Helene Voigt-Diederichs

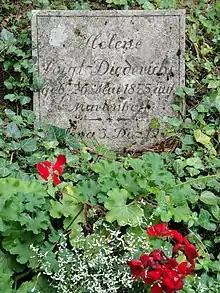
Grave in Jena

The daughter of Christian Theodor Voigt and Marie Louise Brinckmann, she was born Helene Theodora Voigt on the family estate Marienhoff near Eckernförde and was educated by private tutors. Voigt sent Hermann Hesse a "fan letter" after reading one of his poems in 1897 and the two continued to exchange letters for a number of years. In 1898, she married the publisher Eugen Diederichs. She moved with him to Jena; after they separated in 1911, she moved to Brunswick but returned to Jena in 1931. She died in Jena at the age of 86.